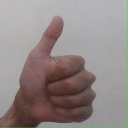
अक्षर: थ